Golden Pacific Airlines (1969–1973)

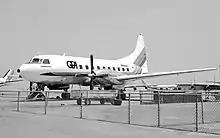
Convair 600 of Golden Pacific Airlines

Golden Pacific Airlines was a regional airline headquartered in San Francisco, California that operated flights to cities in the Redwood Empire and Central Valley between 1969 and 1973. It was founded by Floyd Braeseke, a former air force pilot.